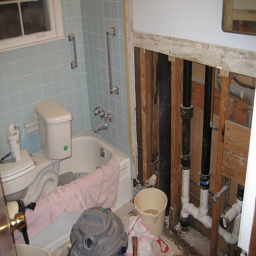
A white bath tub with a toilet sitting inside of it.
A bathroom being remodeled with wall open showing plumbing, the toilet sitting in the tub and a wet/dry shop vacuum.
A rest  room with the walls torn up and everything a mess.
an image of a bathroom setting that needs remodel
A demolished bathroom that lacks drywall and exposes the pipes.